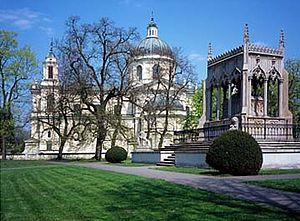
Varsovie est depuis 1596 la capitale de la Pologne et depuis 1999 le chef-lieu de la voïvodie de Mazovie. Elle est située sur la Vistule, à environ 320 km de la mer Baltique et des Carpates. Peuplée par plus d'1,8 million d'habitants, la capitale polonaise est aussi la plus grande ville du pays et la 8ᵉ plus grande de l'Union européenne. Varsovie se divise en dix-huit arrondissements.